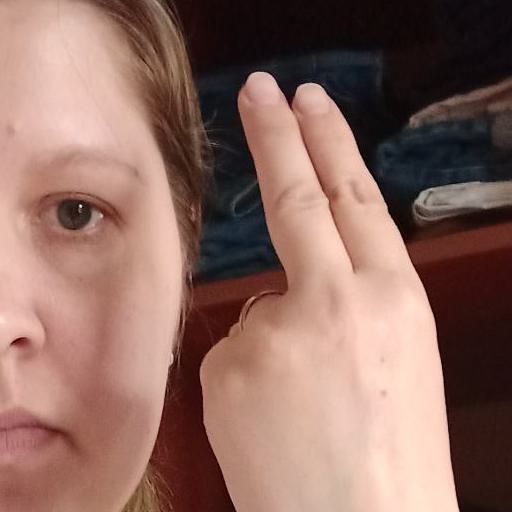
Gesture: two_up_inverted